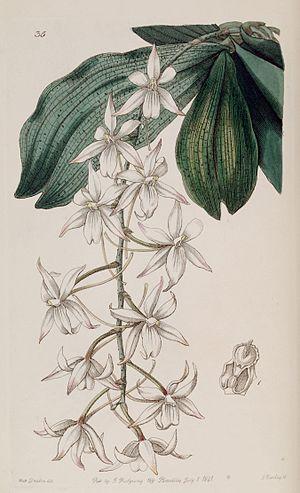
Aerangis biloba est une espèce d'orchidée épiphyte originaire d'Afrique de l'Ouest.